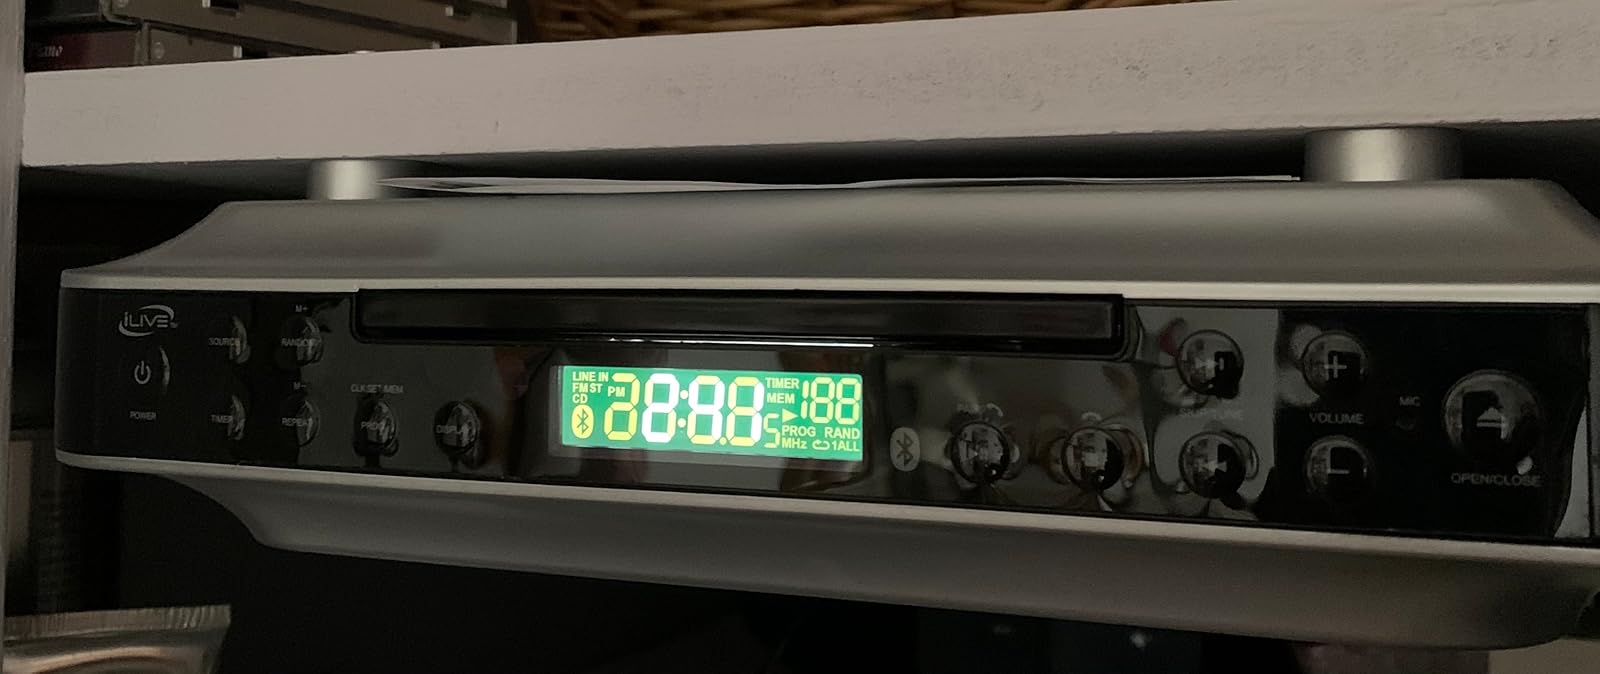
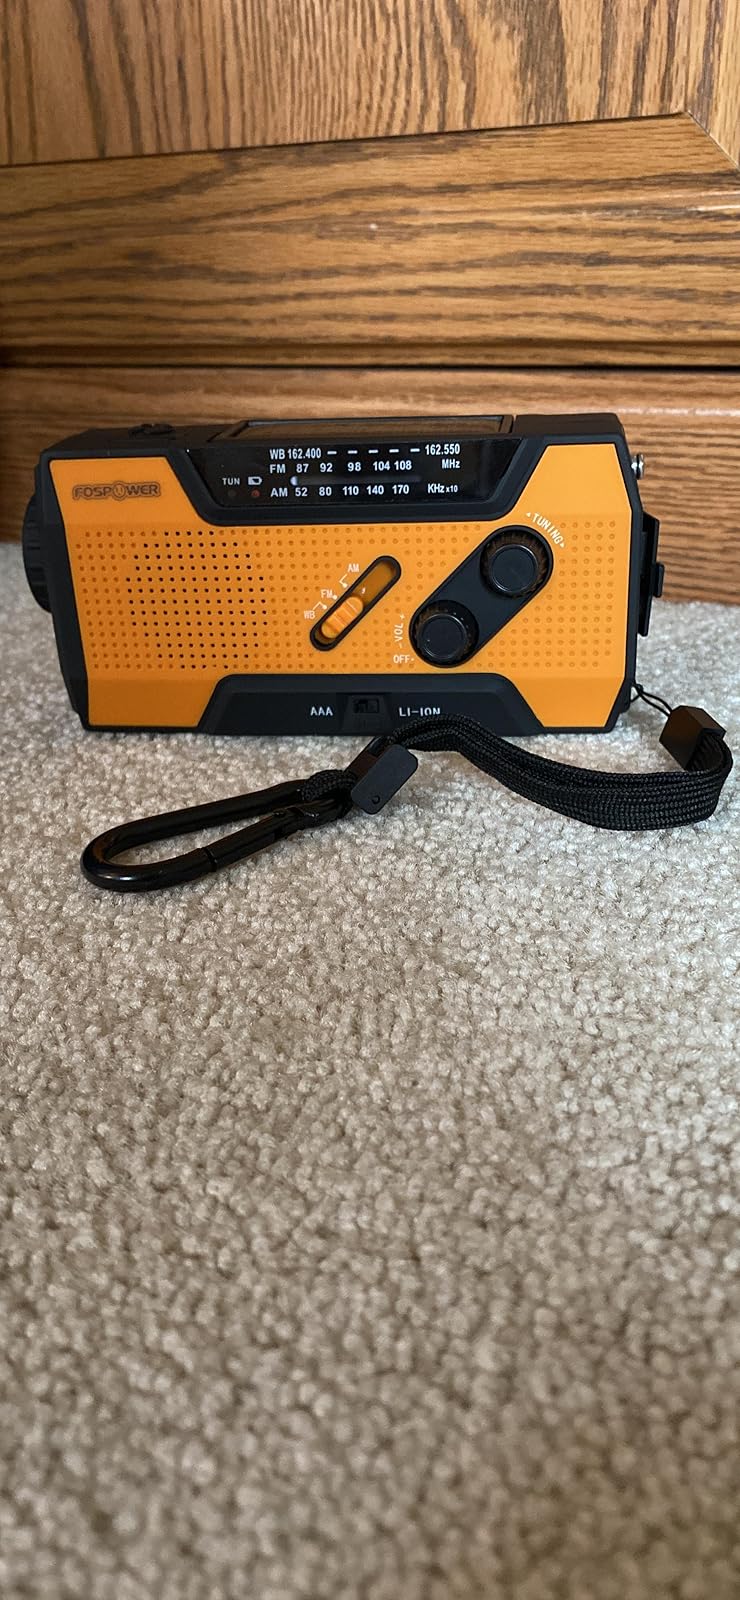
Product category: radio
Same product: no